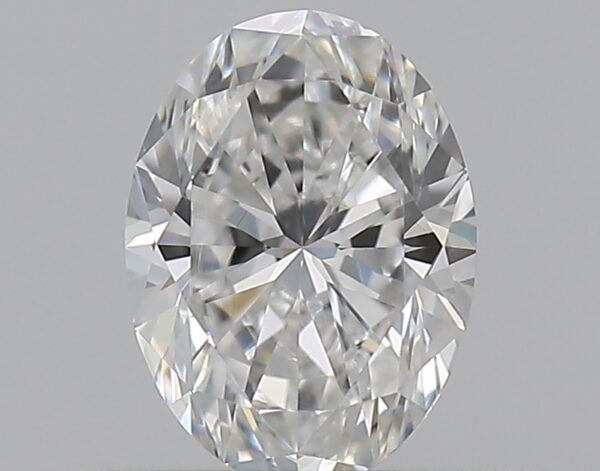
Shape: oval
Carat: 0.5
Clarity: VS2
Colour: E
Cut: VG
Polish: EX
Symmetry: VG
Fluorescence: N
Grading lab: GIA
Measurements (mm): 5.92 x 4.37 x 2.83